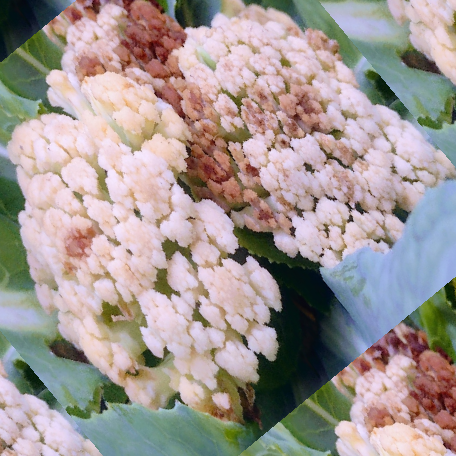
Label: Bacterial spot rot